Betteshanger

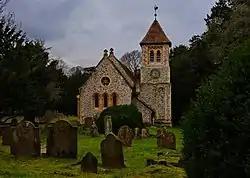

Betteshanger parish (with variation 'Betleshangre') has existed at least since Domesday times. It remained a small scattered parish until the advent of the Kent Coalfield. St Mary's Church sits almost alone in woodland in the centre of the parish. At 'Little Betteshanger' a cluster of houses surround Betteshanger Farm and are very close to Northbourne Primary School.